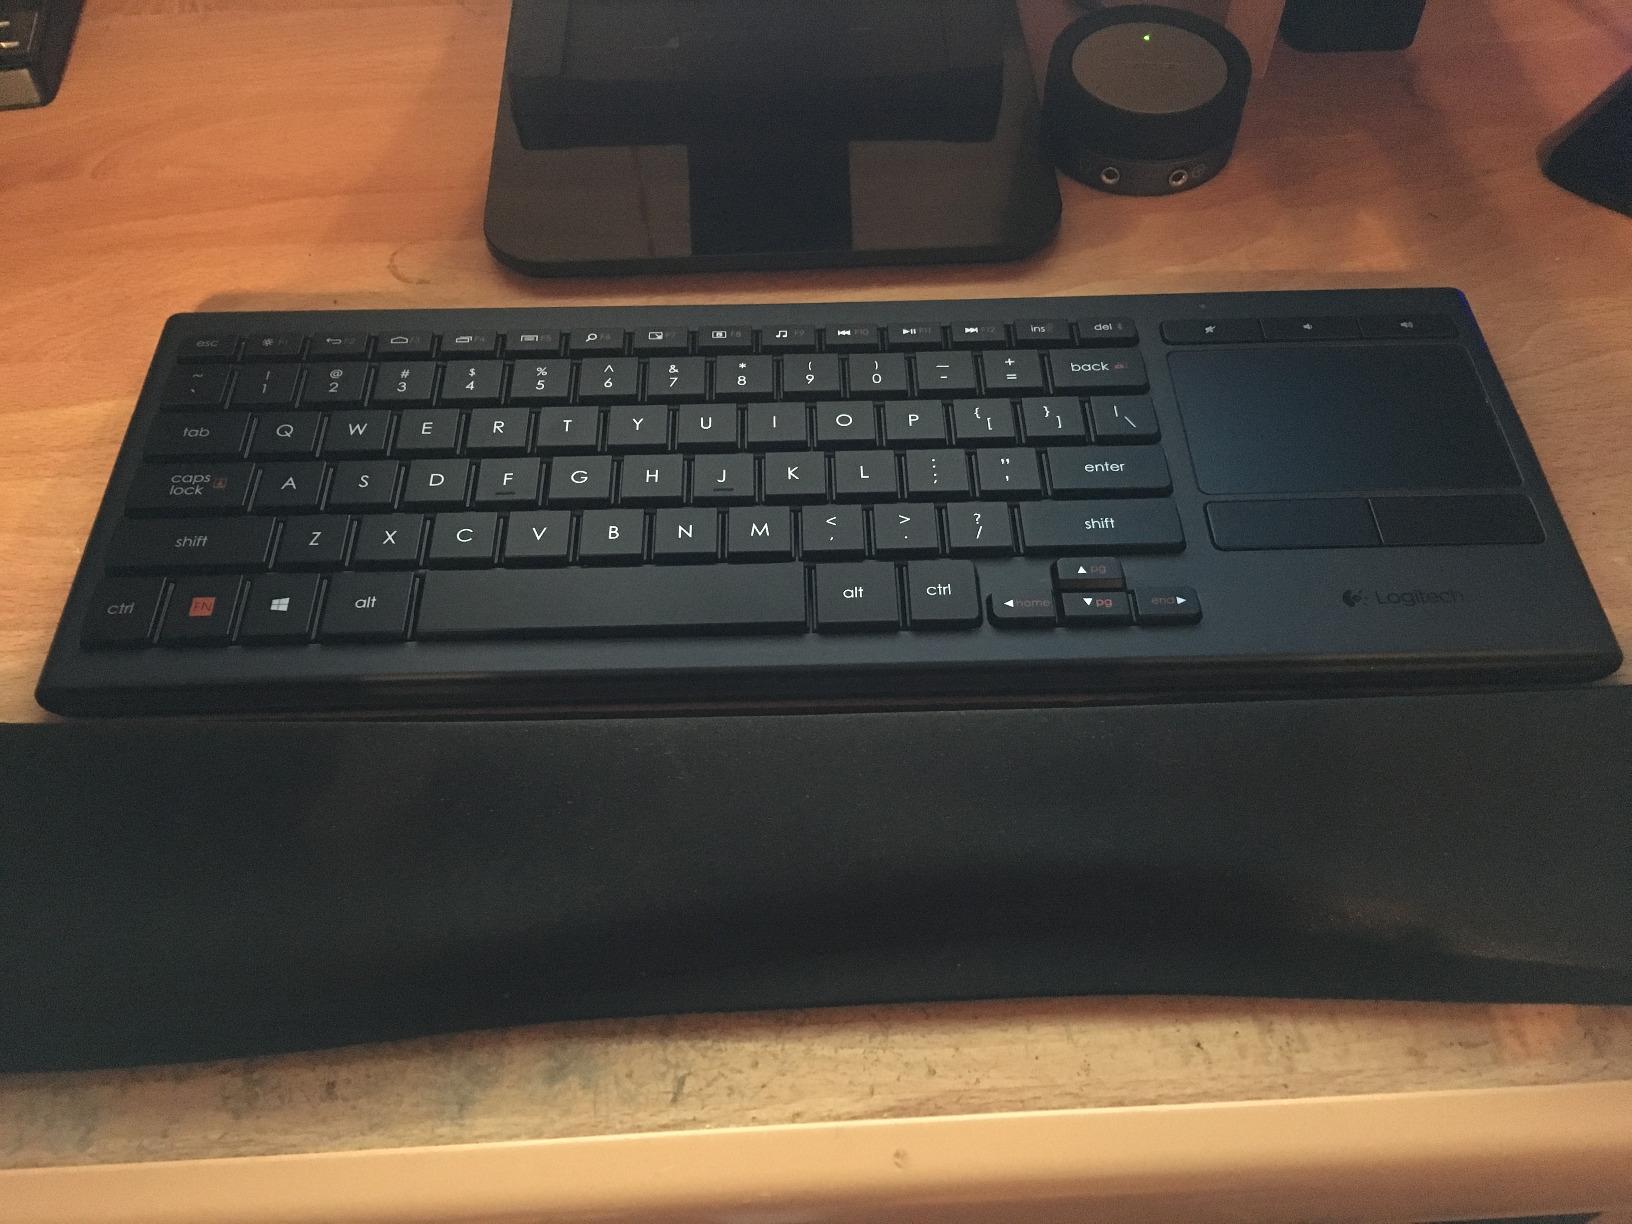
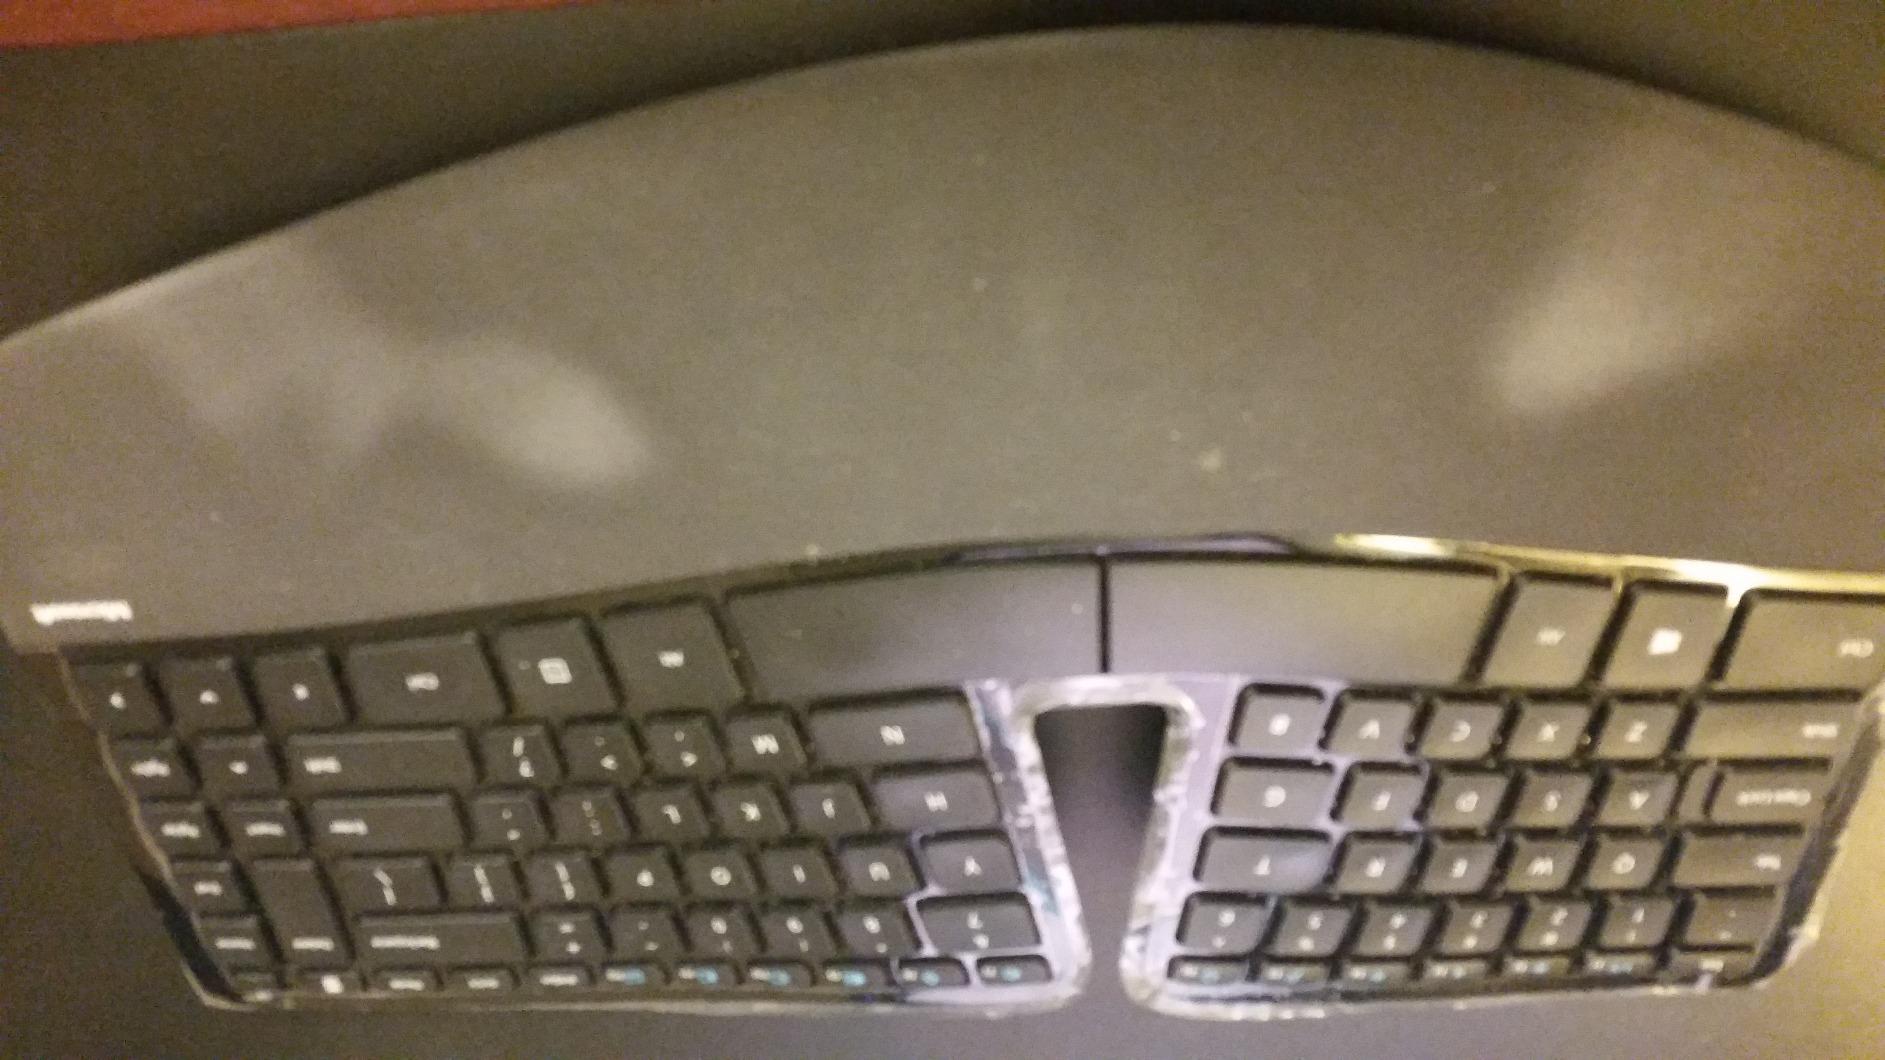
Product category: keyboard
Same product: no